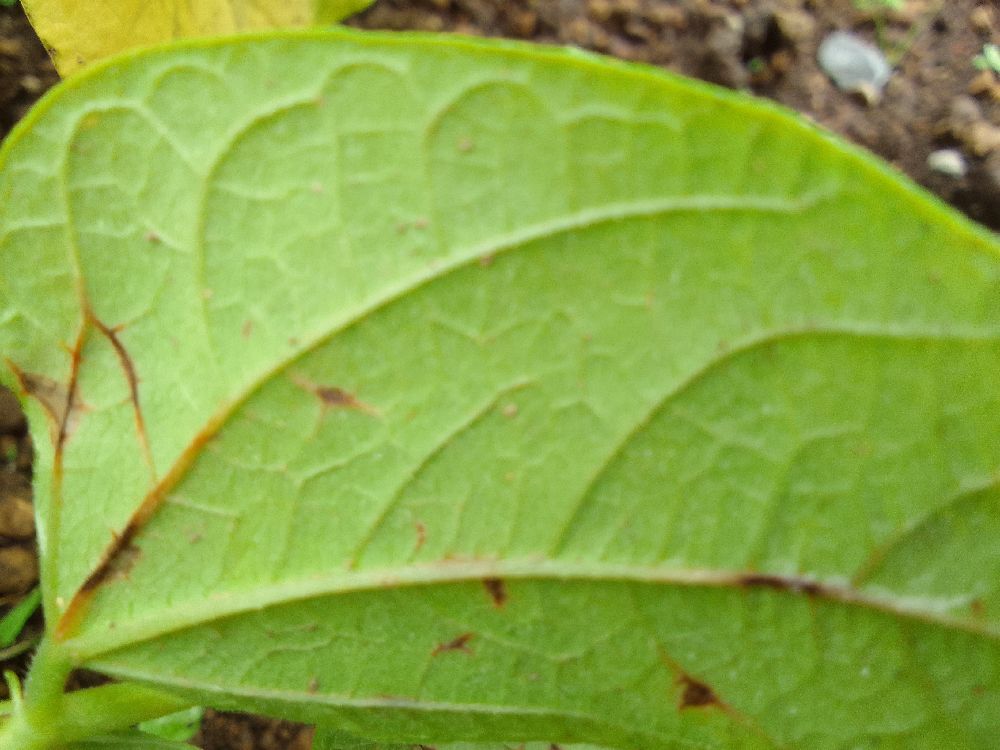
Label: anthracnose